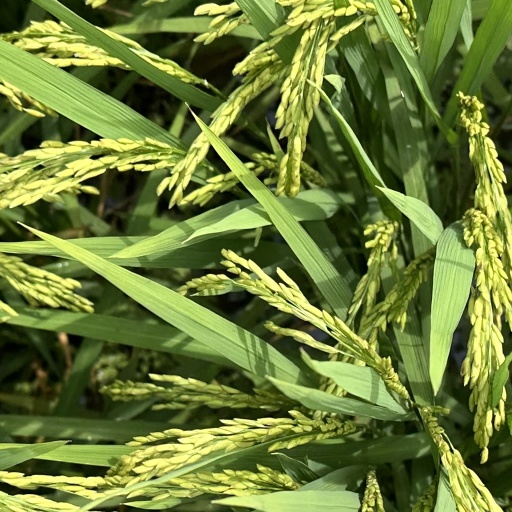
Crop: rice